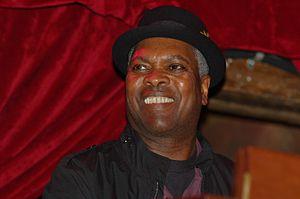
Booker T. Jones est un claviériste, arrangeur et producteur américain de musique soul, membre du groupe Booker T. & the M.G.'s.